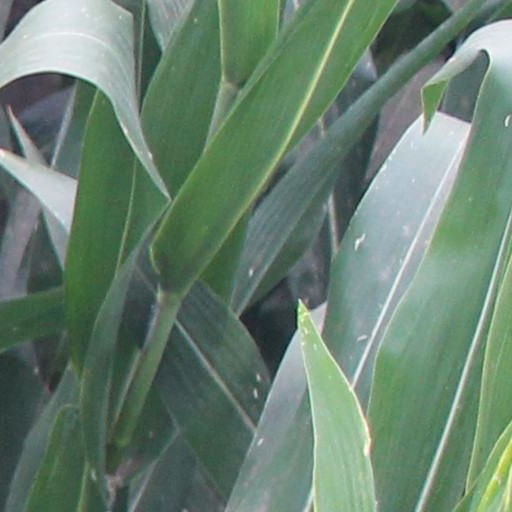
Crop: maize; corn